Sky position (RA, Dec in degrees): 158.358, 13.473
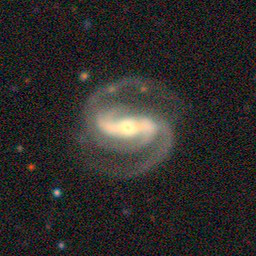
Galaxy morphology: Barred Spiral Galaxies